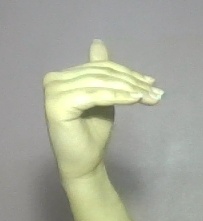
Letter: khaa